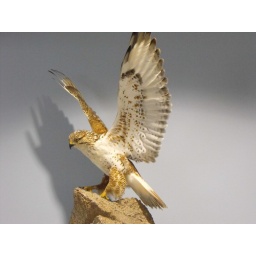
If I remember right, the sign said this was a golden hawk. At the Fern Bank Museum in Atlanta, GA